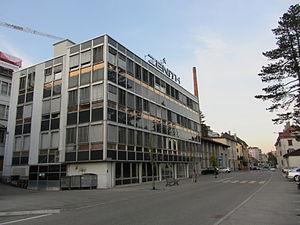
Cette liste présente les biens culturels d'importance nationale dans le canton de Neuchâtel. Cette liste correspond à l'édition 2009 de l'Inventaire Suisse des biens culturels d'importance nationale pour le canton de Neuchâtel. Il est trié par commune et inclus : 90 bâtiments séparés, 17 collections et 23 sites archéologiques.
Zenith est une manufacture d'horlogerie suisse fondée en 1865 par Georges Favre-Jacot.